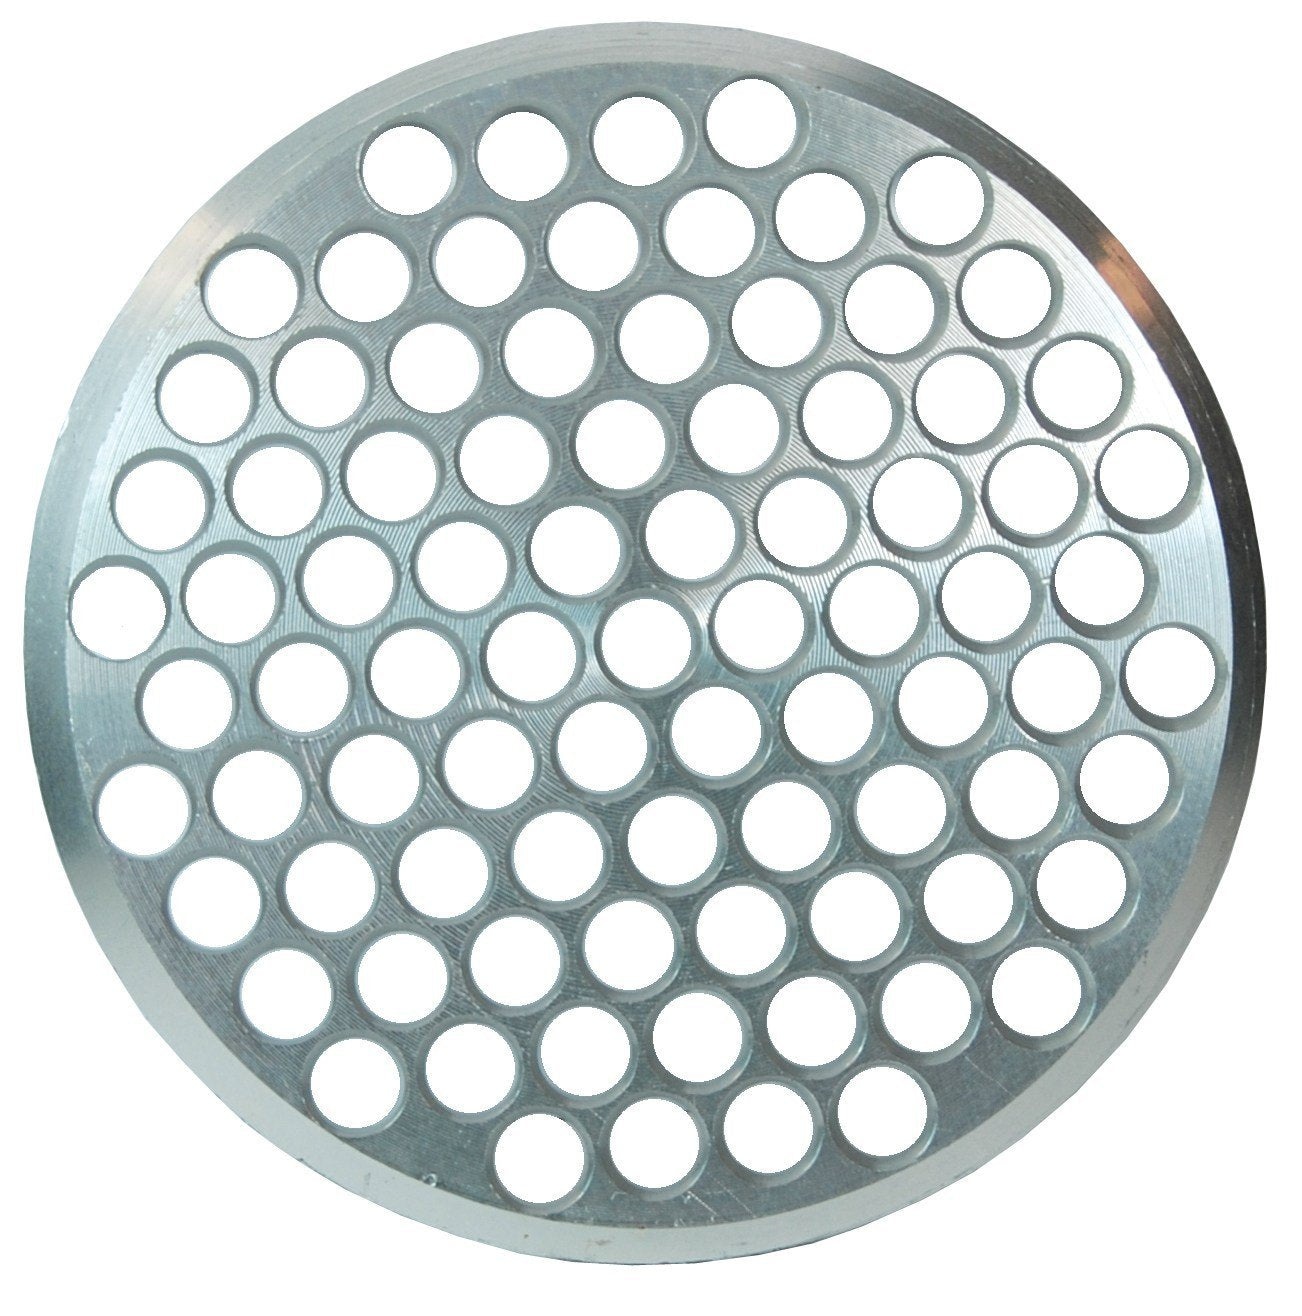
Disk Strainer SKU: SDA400
Disk Strainer
Brand: Industrial Supply
Category: Hardware > Tools > Paint Tools > Paint Strainers